SMS Novara (1913)

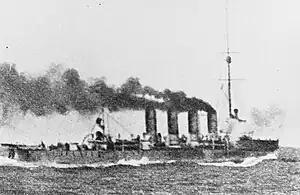
"Novara" in action with the British cruisers"

In February 1917, Horthy began preparations for a major raid on the drifters; he planned to use "Novara" and both of her sisters, which he modified to look like large British destroyers by cutting down their mainmasts. Each of the ships also received a 7 cm anti-aircraft gun, and their engines were thoroughly cleaned and repaired. While the preparations were being made in late April and early May, destroyers made several sweeps down to the coast of Albania to reconnoiter the "Entente" defenses in the area; they found none. On 13 May, "Konteradmiral" (Rear Admiral) Alexander Hansa issued the order to begin the operation the following morning. The three cruisers steamed south to the drifter line, arriving after night fall; at the same time, a pair of destroyers, and , mounted a diversionary attack off the coast of Albania. At around 03:30 on 15 May, "Novara" and the other cruisers opened fire on the drifters, sinking fourteen and damaging four more before they broke off the attack and withdrew, hoping to return to port before "Entente" forces could react.